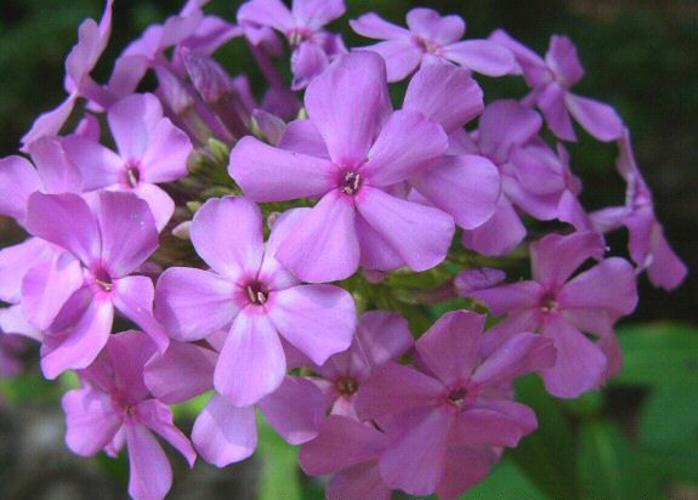
Label: garden phlox